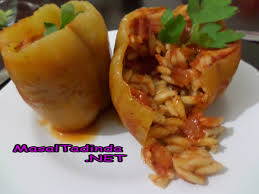
Yemek: biber_dolmasi